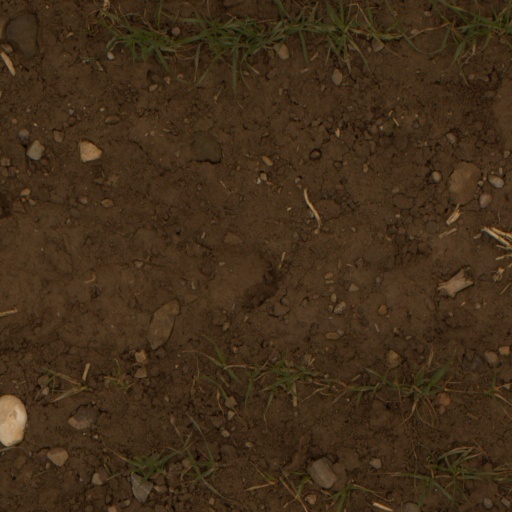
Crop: wheat